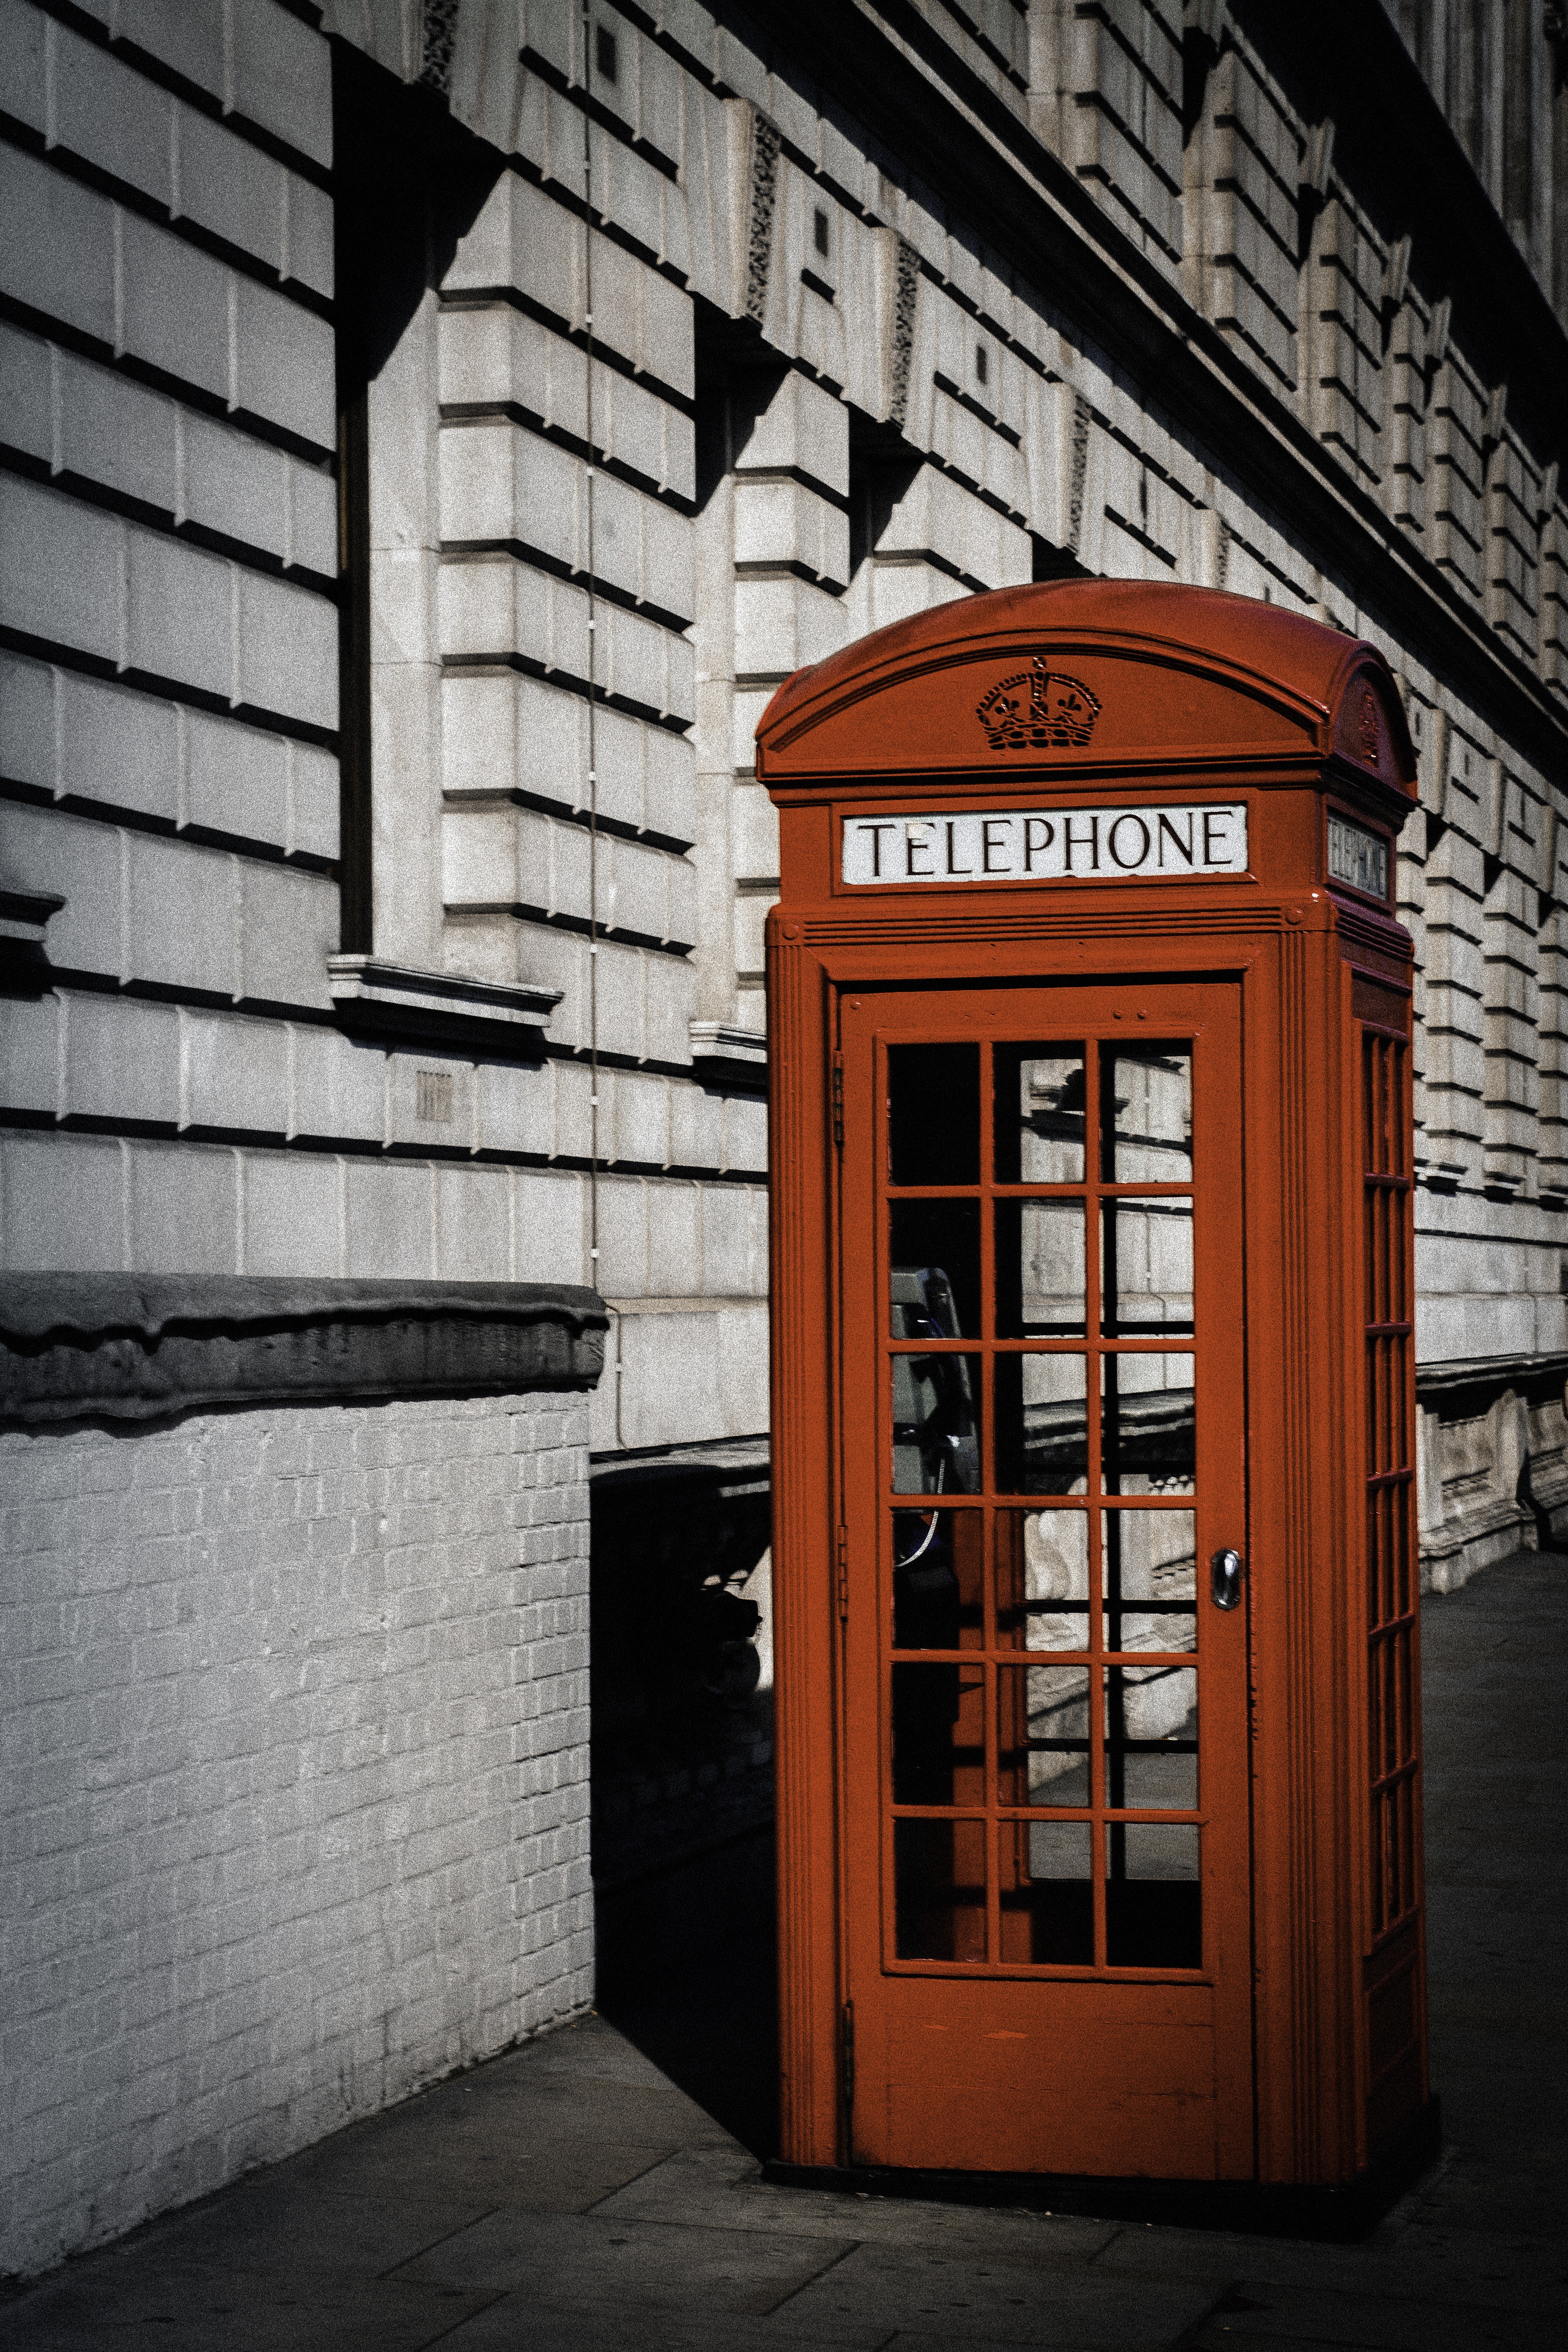
architecture, wood, road, street, window, alley, wall, downtown, red, cabin, phone, color, facade, brick, door, london, urban area, telephone booth